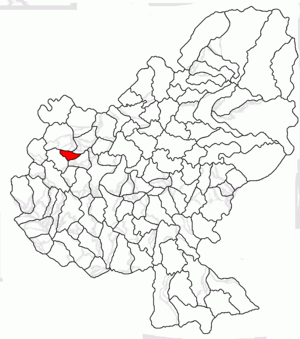
Șăulia est une commune roumaine du județ de Mureș, dans la région historique de Transylvanie et dans la région de développement du Centre.